Tell Brak

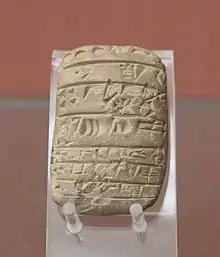
Brak akkadian tablet BM 131738

In 2006, Augusta McMahon became field director, also sponsored by the British Institute for the Study of Iraq. A regional archaeological field survey in a radius around Brak was supervised by Henry T. Wright (in 2002–2005). The survey data was combined with LANDSAT and 1960s era CORONA satellite images as well as historical photographs. Many of the finds from the excavations at Tell Brak are on display in the Deir ez-Zor Museum. A number of Proto-Literate clay tokens were found at the site, mainly in Uruk leveling fill but in one case in a stratified context. Most of the finds were pellets but also cones, discs, and ovioid bullae. In Late Uruk fill a number of large stone spheres and polished teardrops were found.